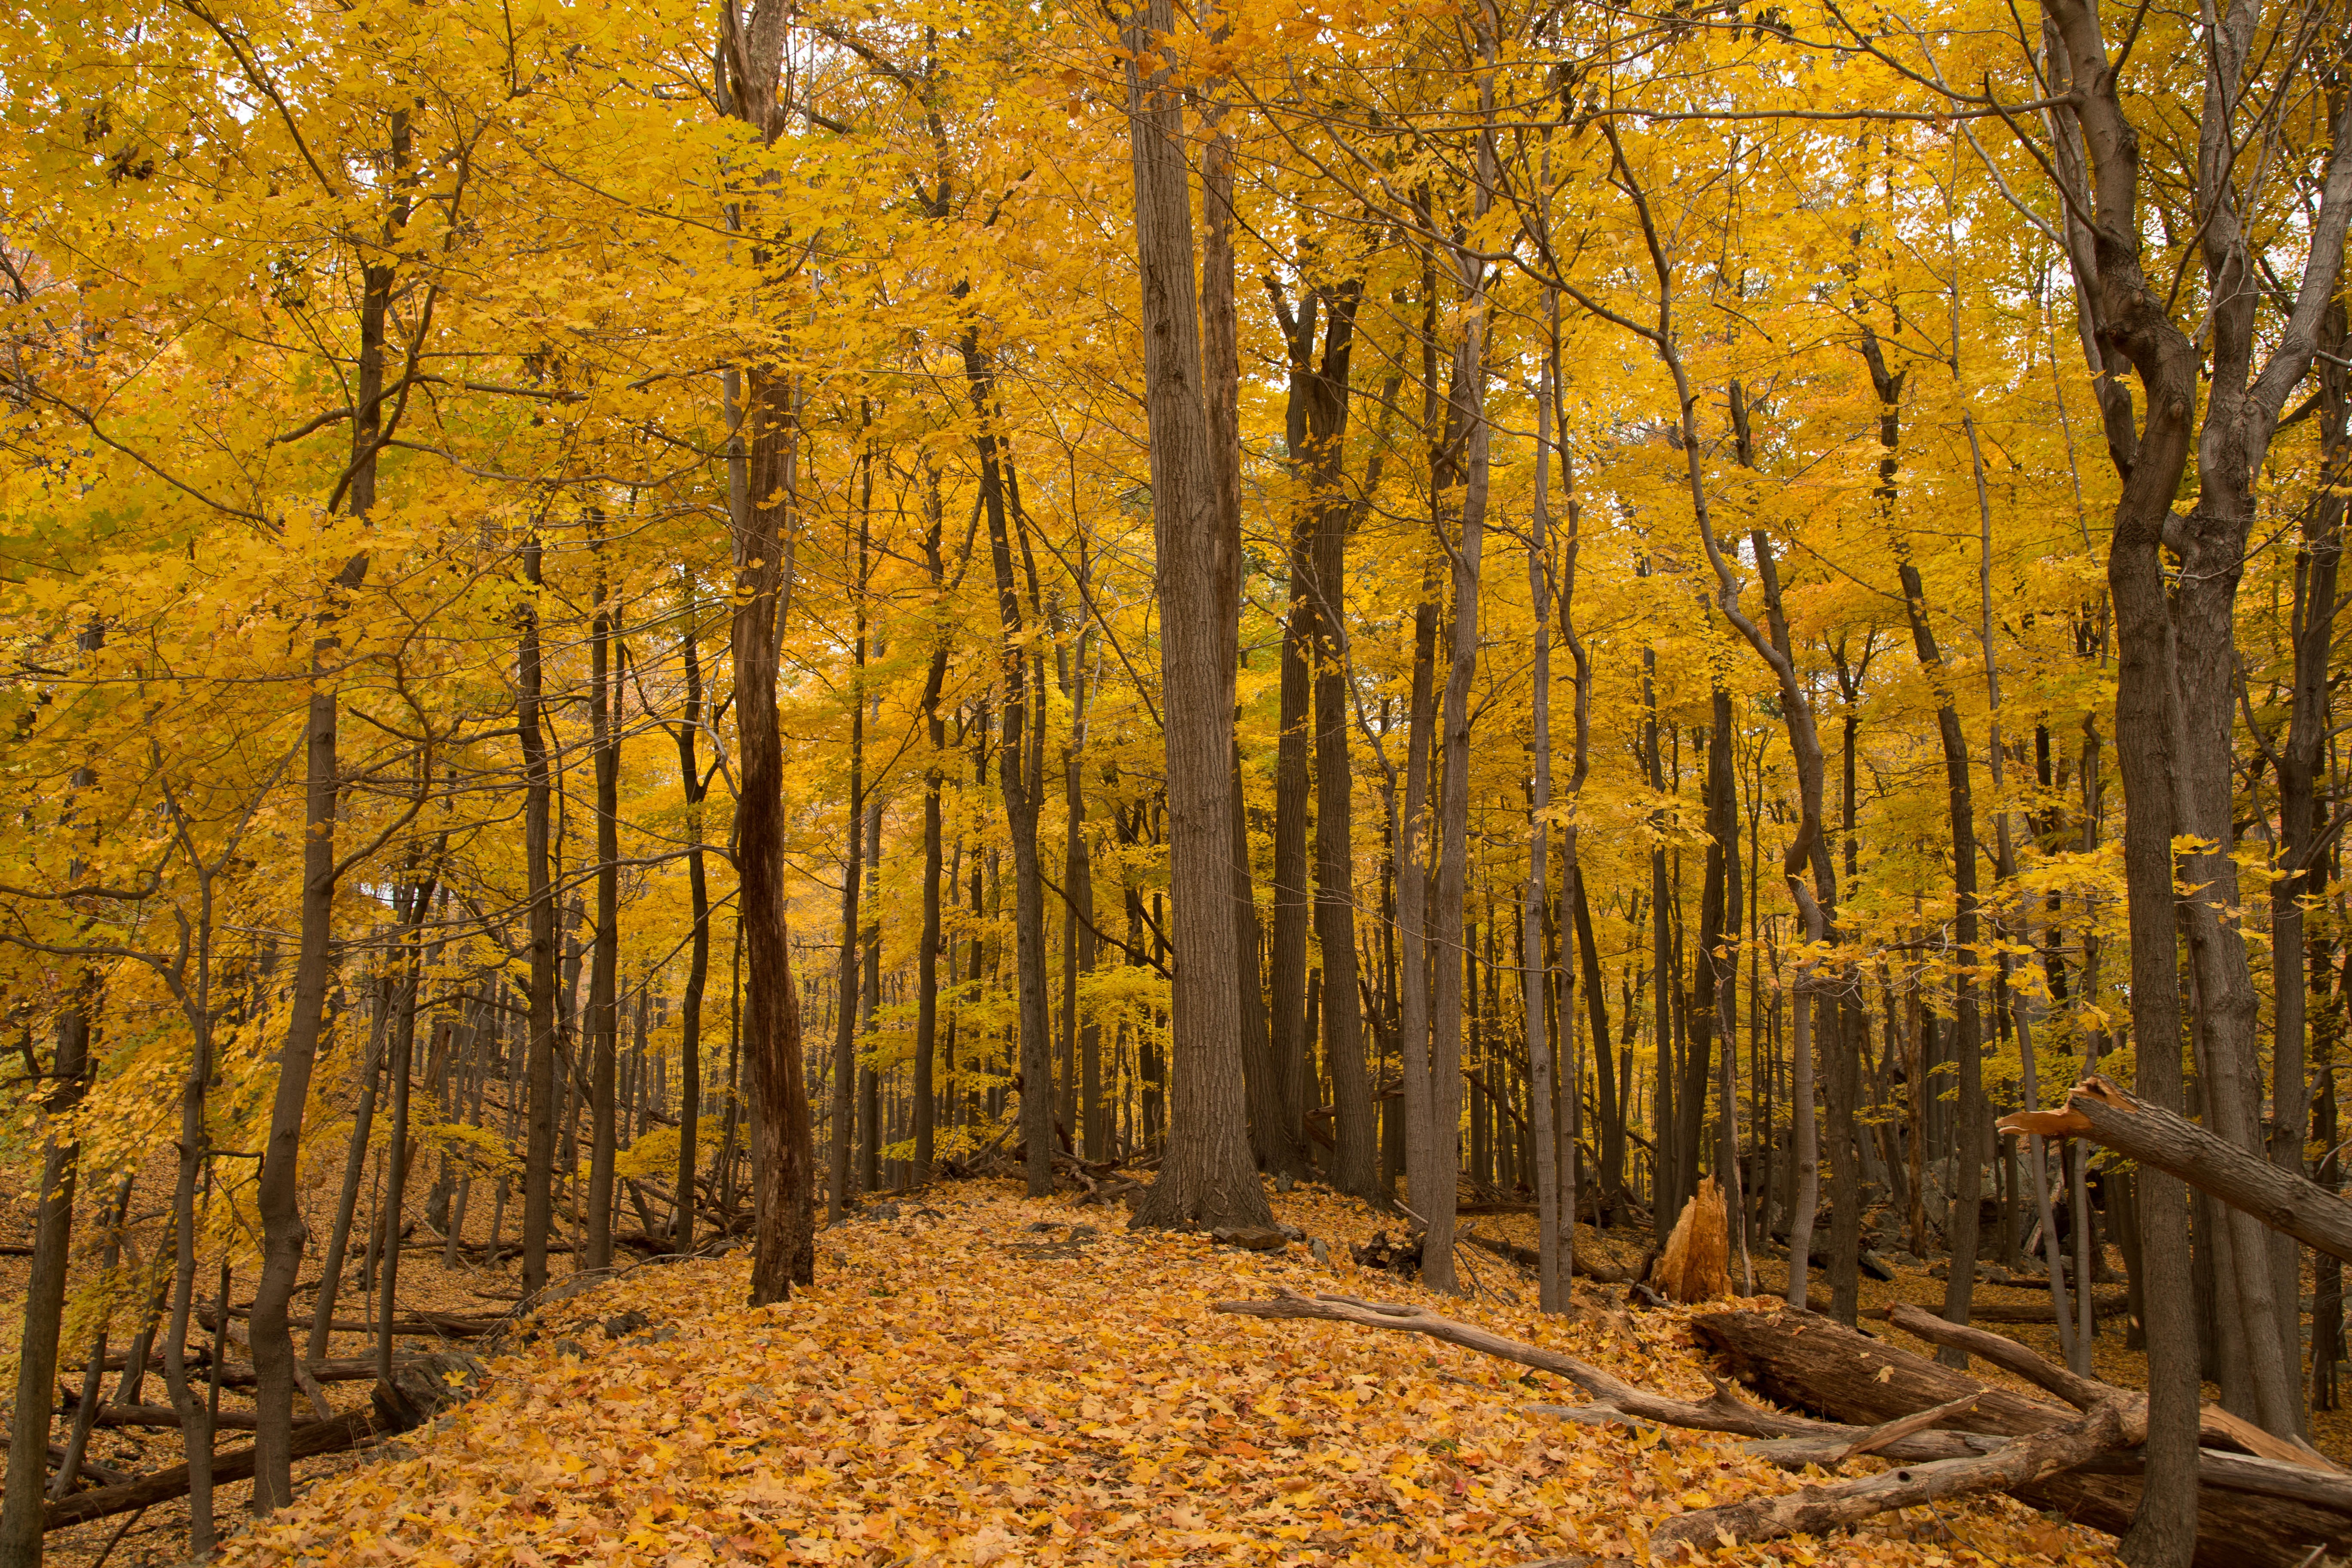
tree, nature, forest, wilderness, branch, plant, sunlight, leaf, fall, foliage, color, autumn, colorful, yellow, season, leaves, bright, deciduous, grove, woodland, habitat, october, larch, ecosystem, fall leaves, autumnal, fall background, biome, old growth forest, fall leaves background, natural environment, woody plant, temperate broadleaf and mixed forest, temperate coniferous forest